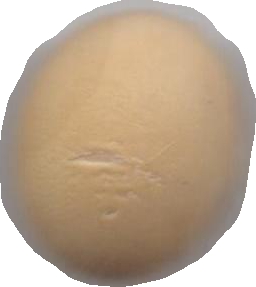
Variety: Dega